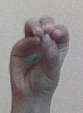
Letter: ha